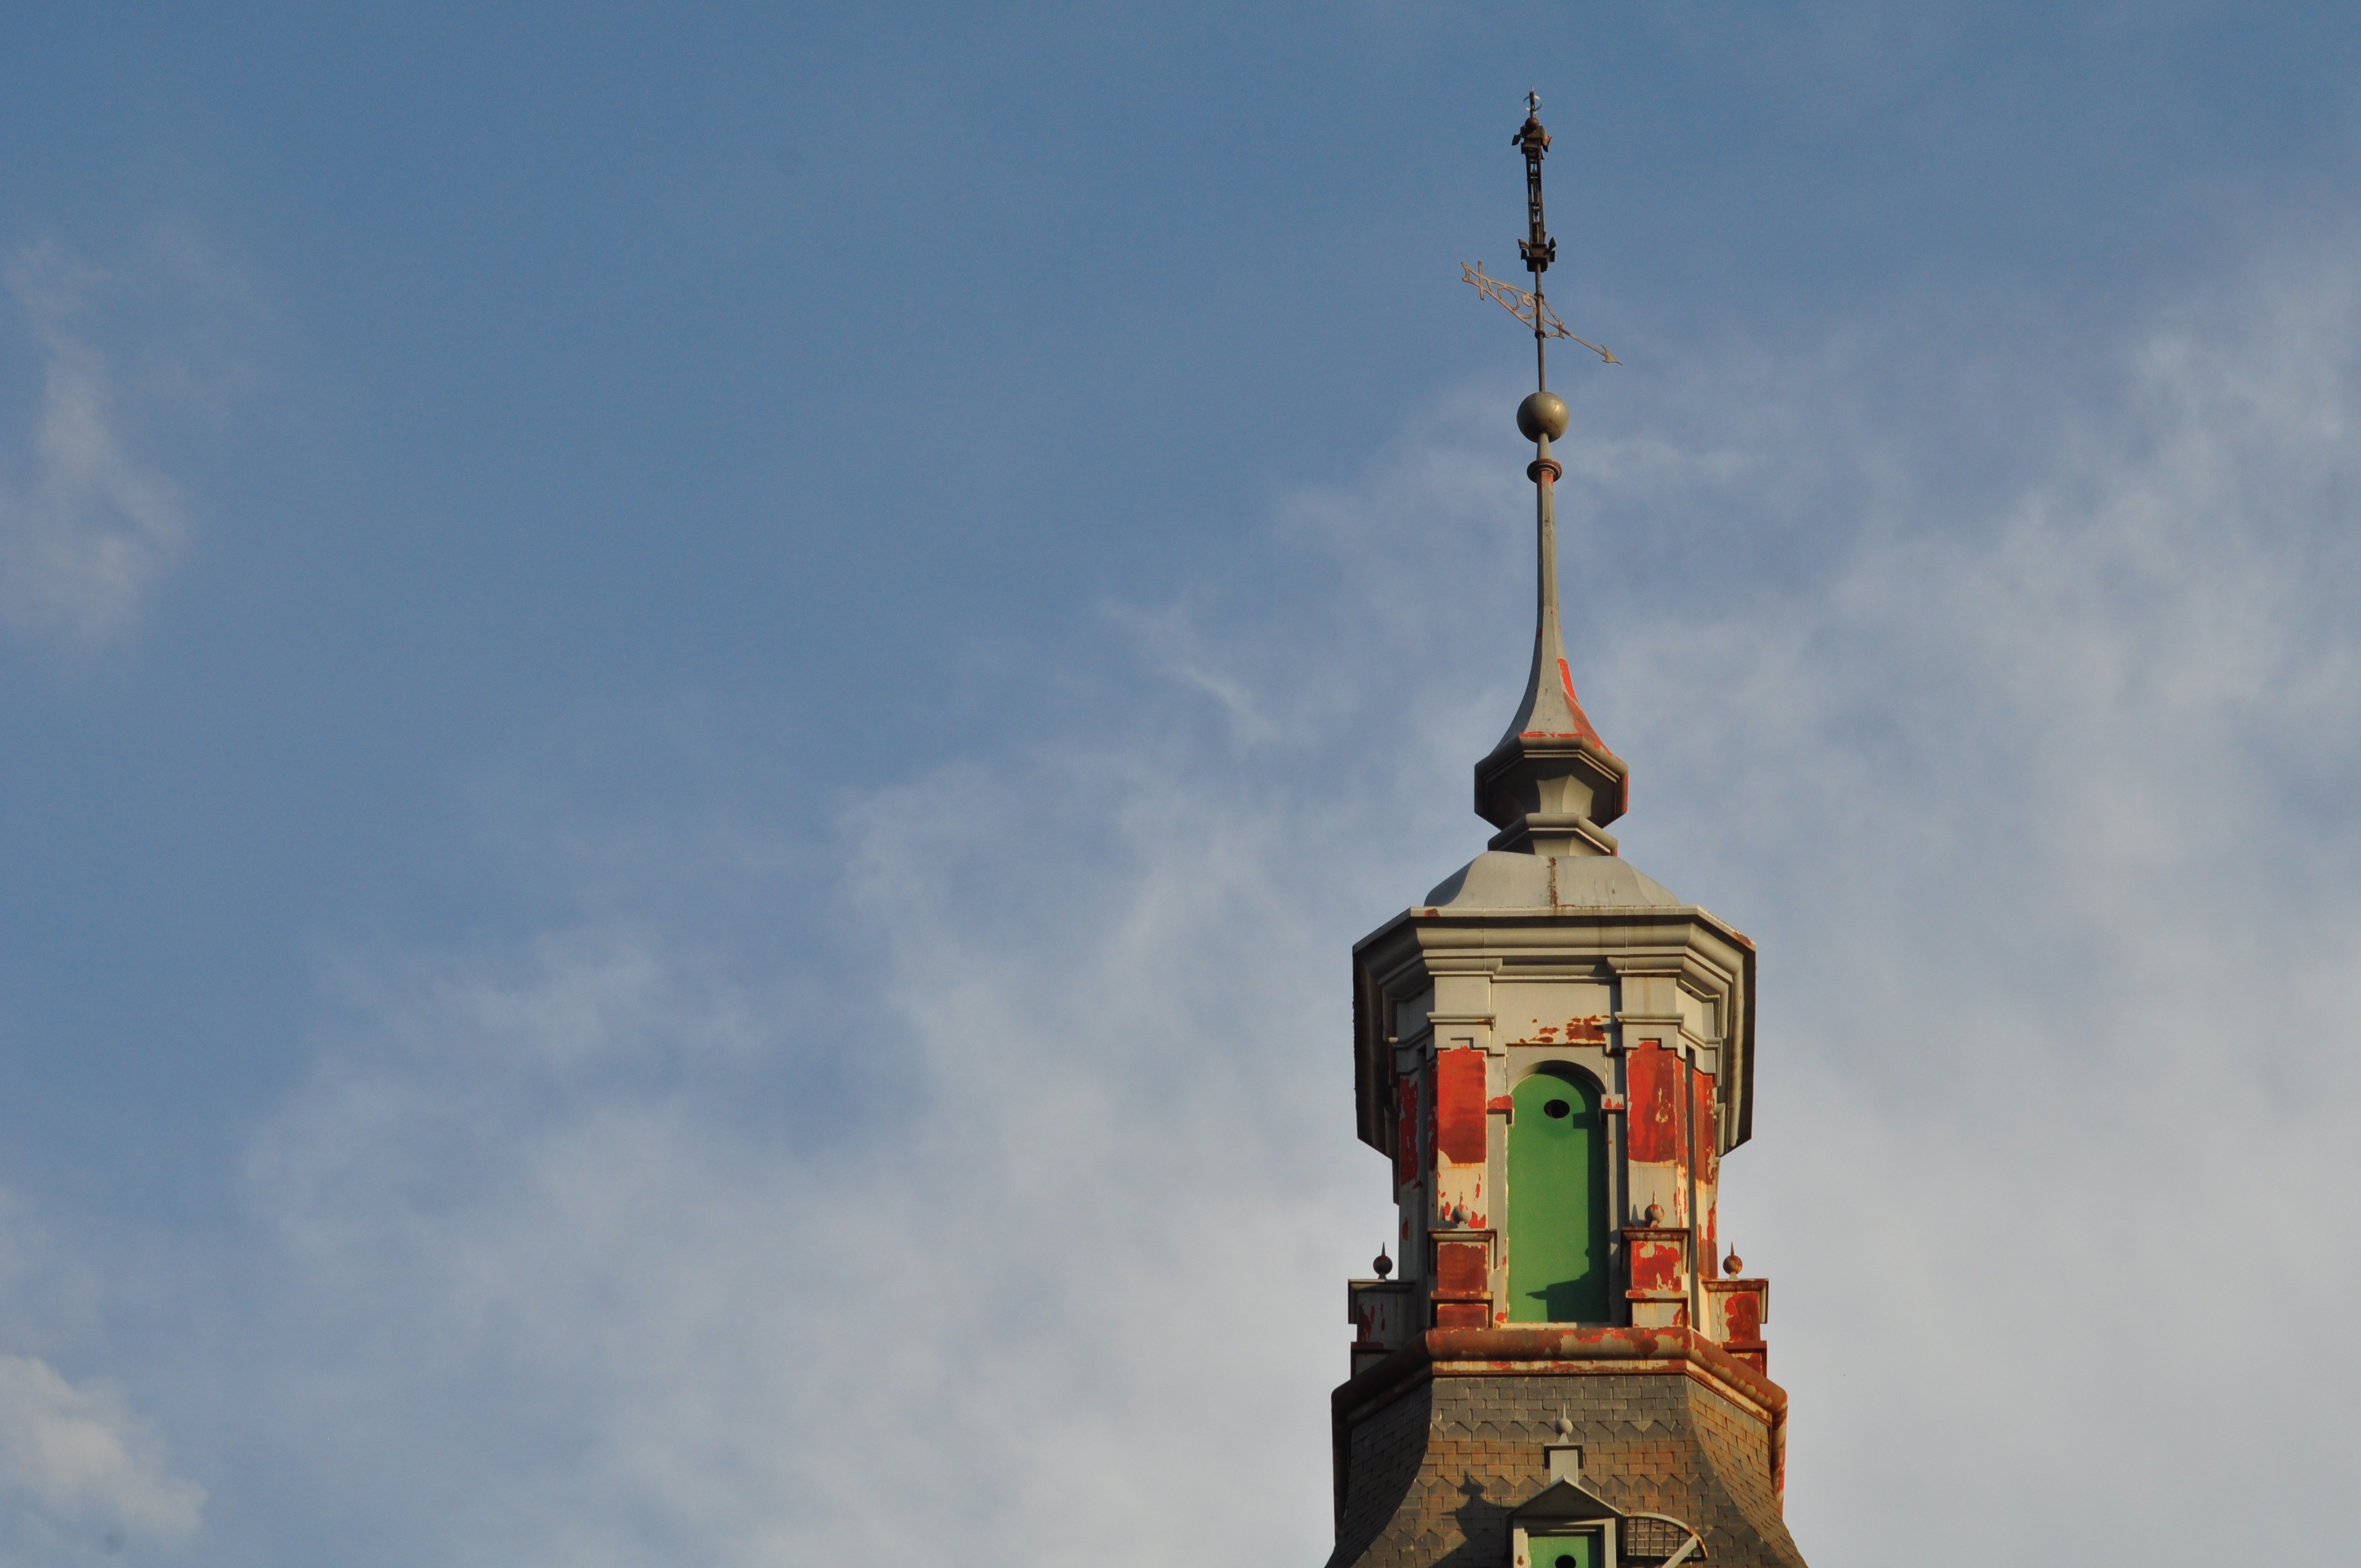
sky, tower, blue, clock tower, spire, steeple, segovia